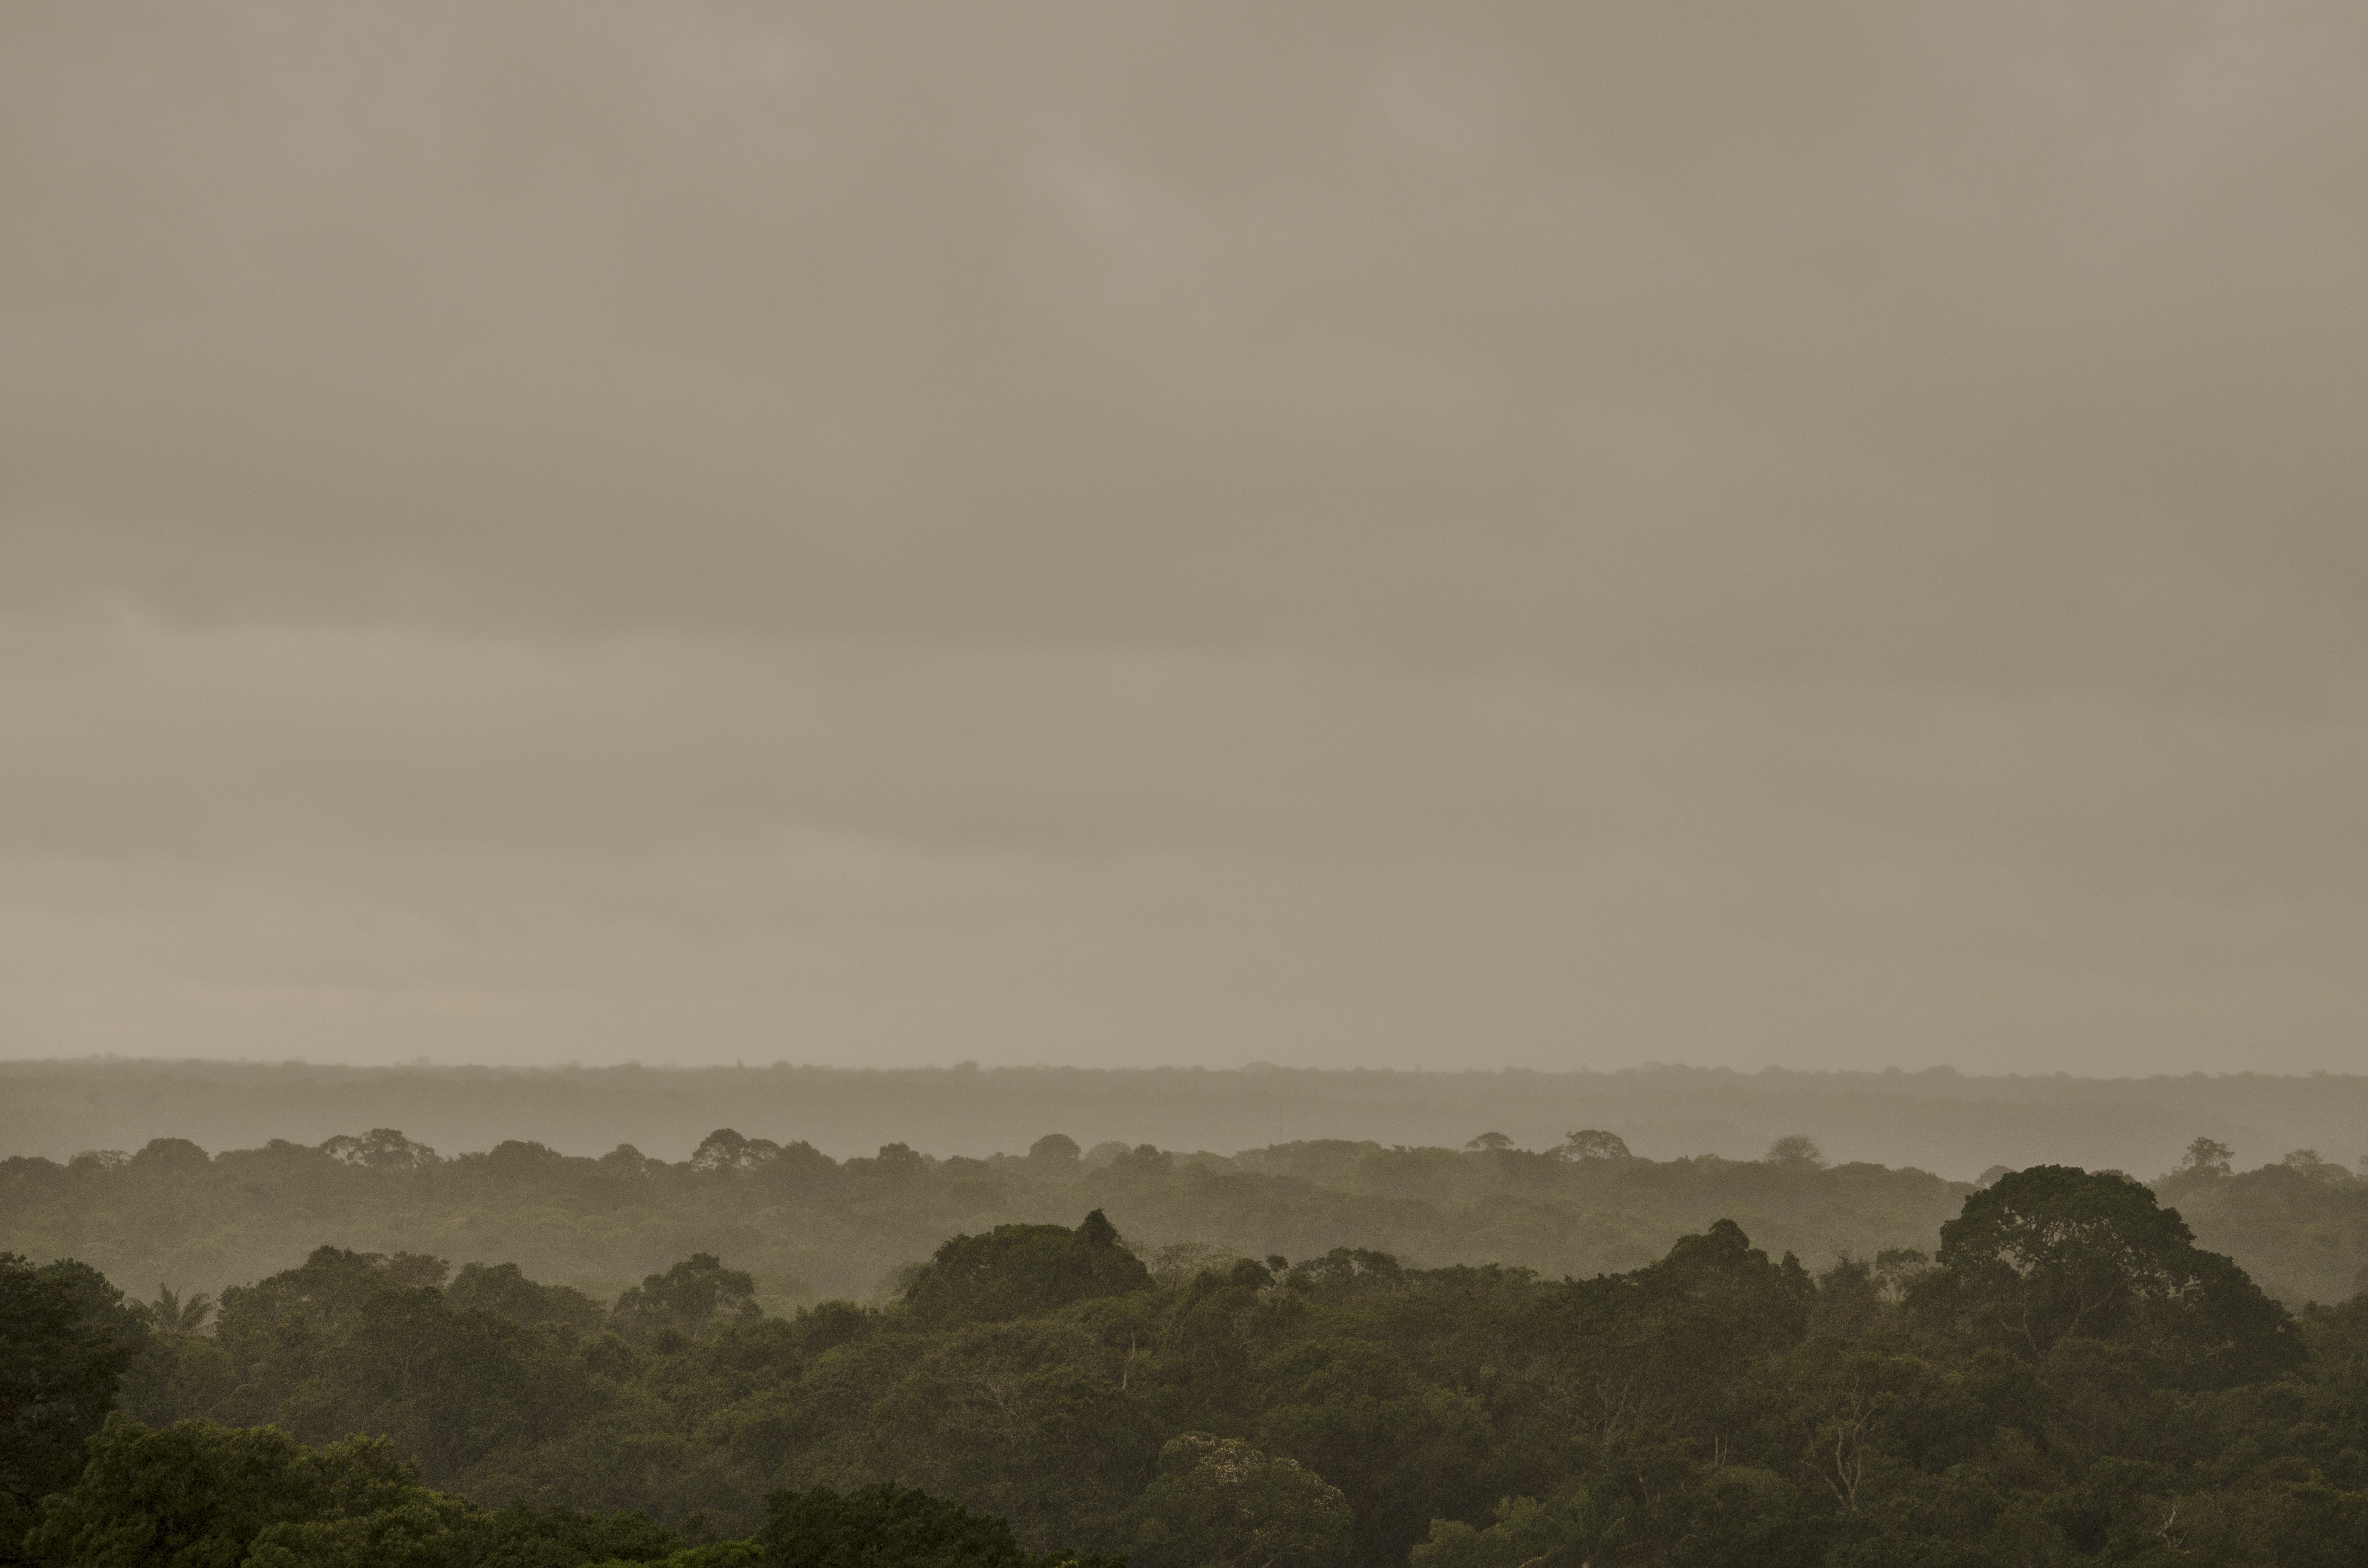
landscape, nature, forest, horizon, mountain, cloud, sky, fog, mist, cloudy, morning, hill, dawn, weather, haze, flora, plain, trees, brazil, amazon, atmospheric phenomenon